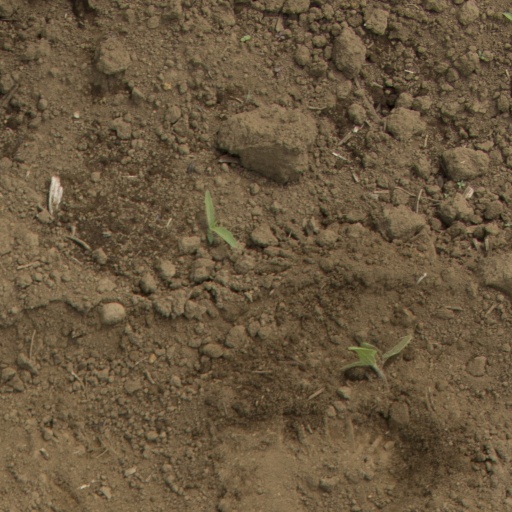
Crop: Jerusalem artichoke